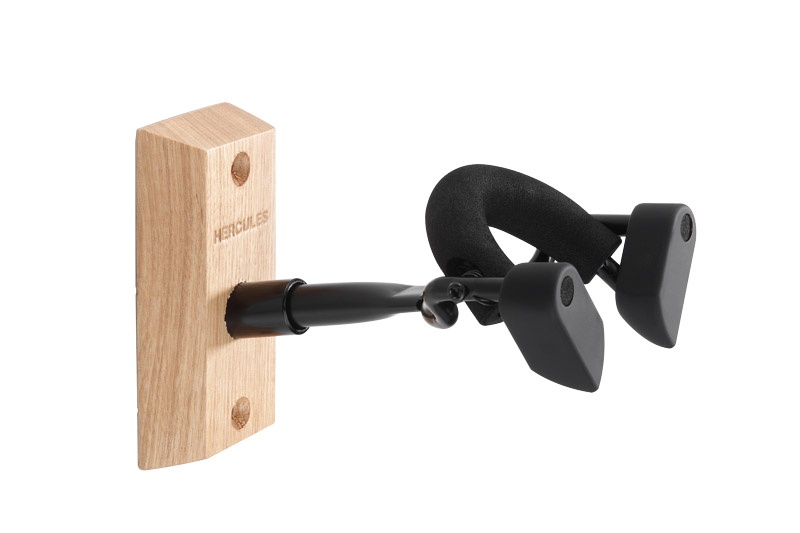
DSP57WB: Violin Hanger for Wall Mounting (MC20)
Hercules DSP57WB Violin/Viola stand fits 1/4, 3/8, 1/2, 3/4, 7/8, 4/4 size Violins and 12-17” Violas. SPECIFICATIONS: Attractive wood base Auto Grip System yoke safely and securely holds your instrument Specially Formulated Foam completely covers the yoke
Brand: Hercules
Category: Arts & Entertainment > Hobbies & Creative Arts > Musical Instrument & Orchestra Accessories > String Instrument Accessories > Orchestral String Instrument Accessories > Orchestral String Instrument Stands